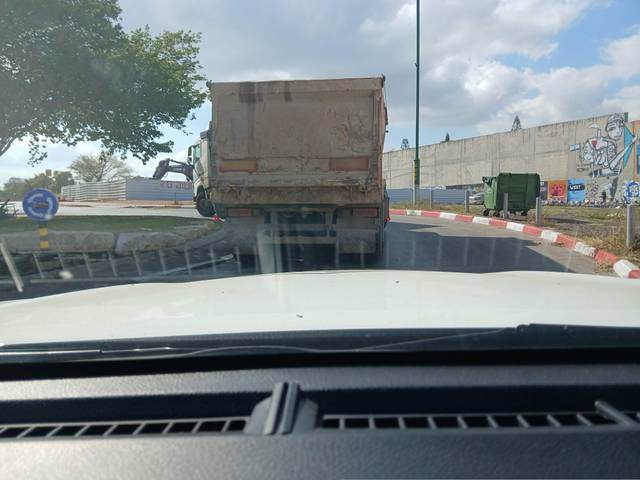
Region: Israel
Coordinates: 32.179, 34.856